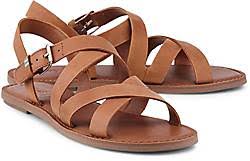
Waste category: shoes